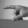
ASL letter: P